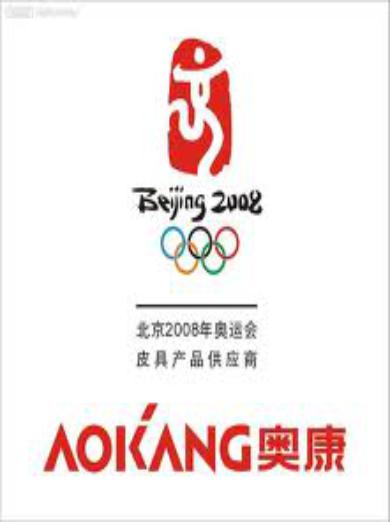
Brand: AOKANG
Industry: Clothes